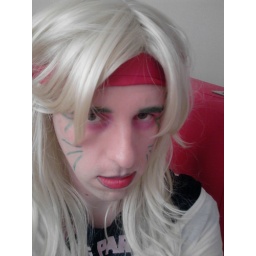
mmmmm, green eyebrows, large pink eyes, bright red lips, and random green glitter stuff around my face.